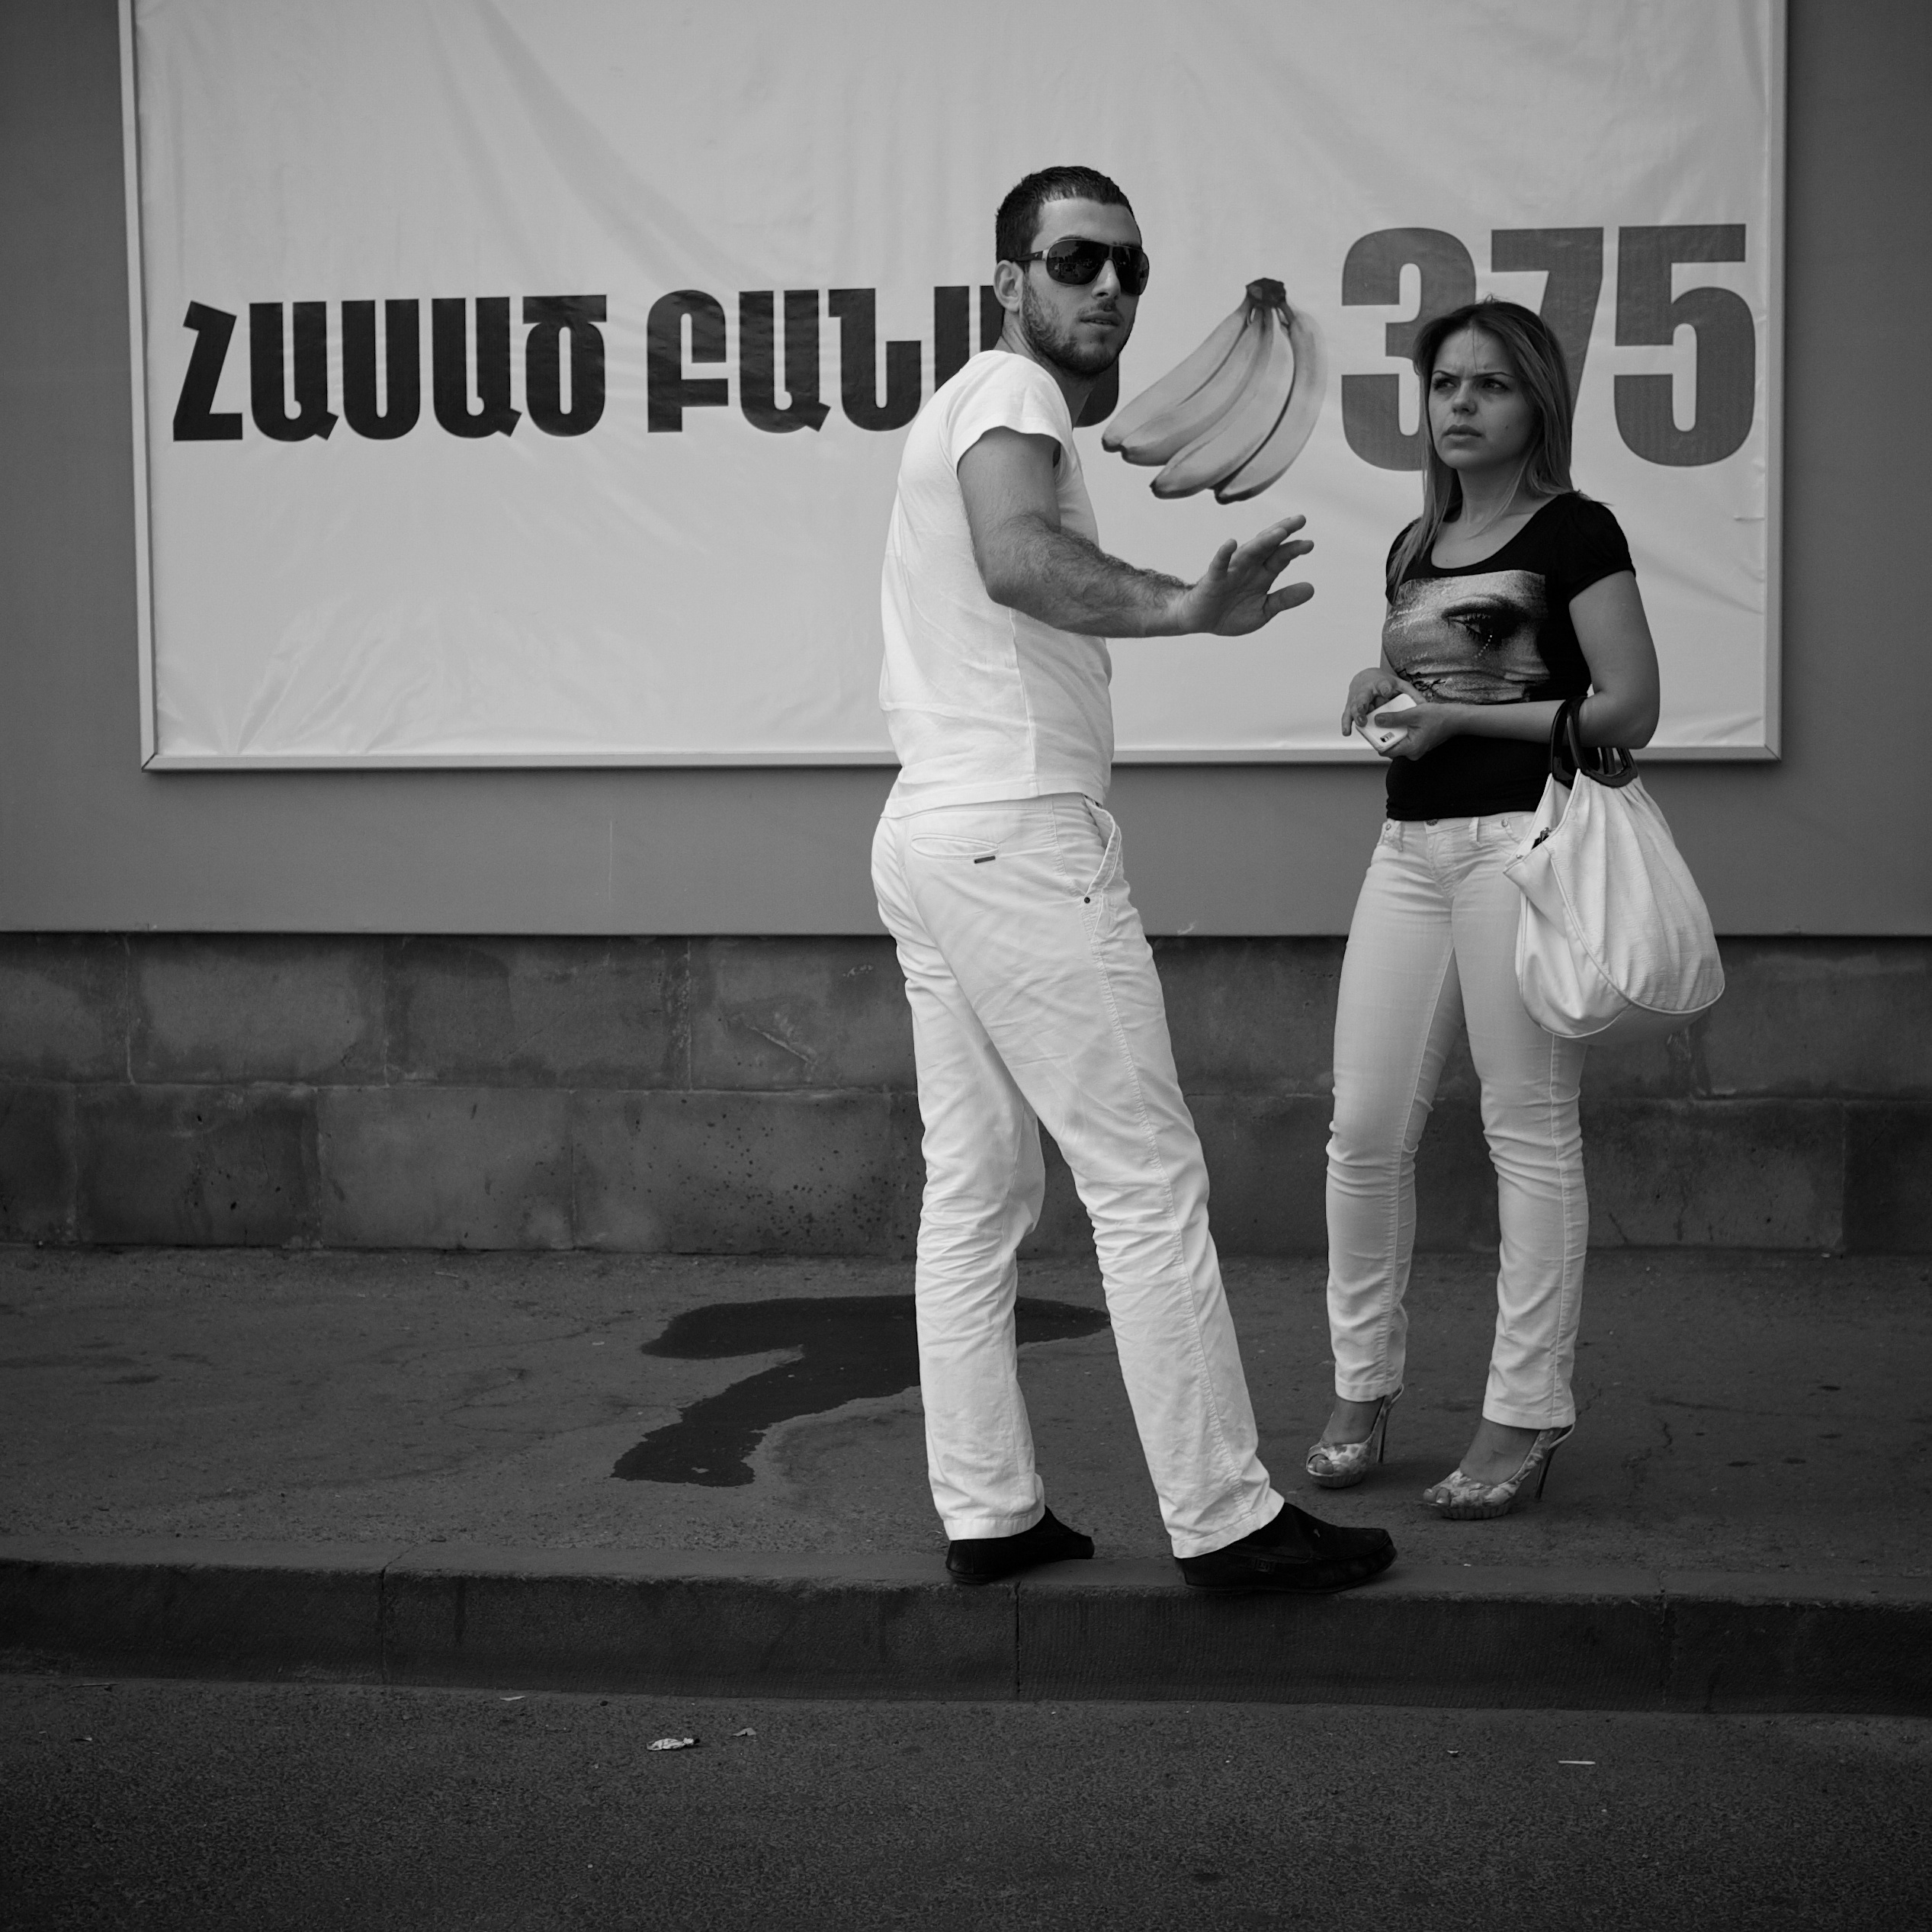
black and white, white, street, photography, ebook, dance, training, black, monochrome, streetphotography, flickr, thomas, video, olympus, photograph, omd, fuji, leica, entertainment, monochrom, leuthard, hcb, thomasleuthard, streettogs, performing arts, monochrome photography